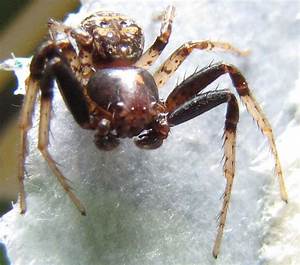
Label: ragno